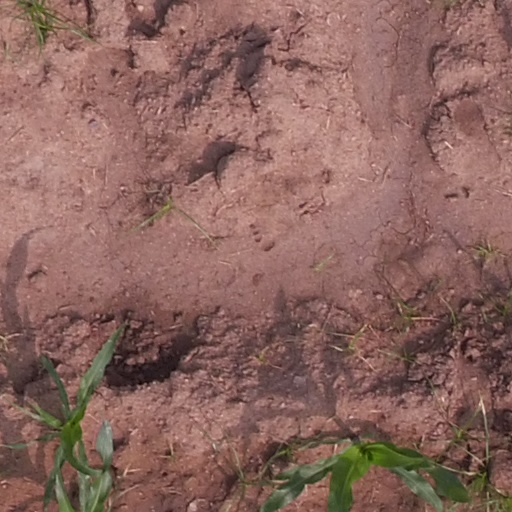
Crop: maize; corn